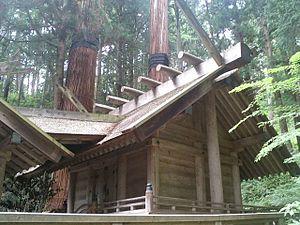
Nishina Shinmei-gū est un sanctuaire shinto situé dans la ville de Ōmachi, préfecture de Nagano au Japon. Le sanctuaire est le plus ancien exemple encore existant de shinmei-zukuri, un des trois styles d'architecture conçus avant l'arrivée du Bouddhisme au Japon. En fait, il est antérieur au Ise-jingū, plus connu, qui partage ce style et est reconstruit tous les vingt ans depuis l'antiquité.
Le nombre de sanctuaires shinto au Japon est estimé aujourd'hui à plus de 150 000. Les sanctuaires à structure unique sont les plus communs. Les bâtiments des sanctuaires peuvent également compter des oratoires, des salles de purification, des salles d'offrandes appelées heiden, une salle de danse, des lanternes de pierre ou de fer, des murs ou des clôtures, des toriis et autres édifices. Le terme « trésor national » est utilisé au Japon pour désigner les biens culturels importants les plus précieux depuis 1897.
Les katsuogi ou kasoegi sont de courts et décoratifs rondins de bois que l'on trouve en architecture japonaise et particulièrement dans l'architecture shinto. Ils sont placés à angle droit le long de la crête des toits et sont généralement présents dans l'architecture religieuse ou impériale. Les katsuogi sont antérieurs à l'influence bouddhiste et constituent un élément architectural propre au Japon. Ils sont souvent placés sur les toits avec des chigi, ornementations en forme de fourche utilisées sur les sanctuaires shintoïstes. Aujourd'hui, les katsuogi et les chigi sont employés exclusivement sur les bâtiments shintoïstes et peuvent servir à les distinguer des autres structures religieuses telles que les temples bouddhistes.